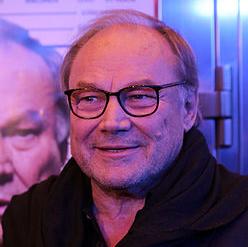
Age: 68